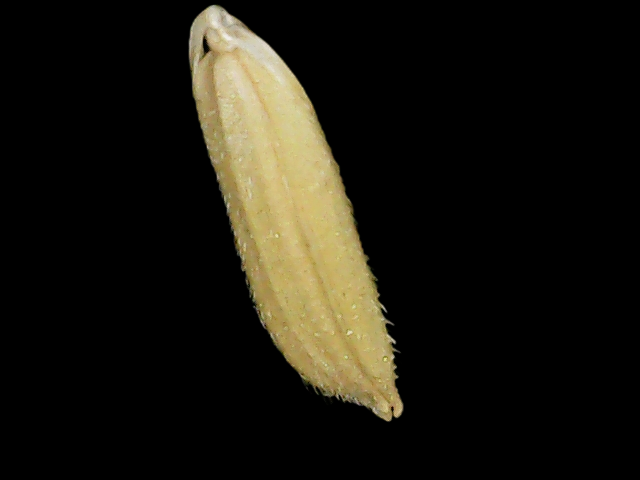
Rice variety: Binadhan19